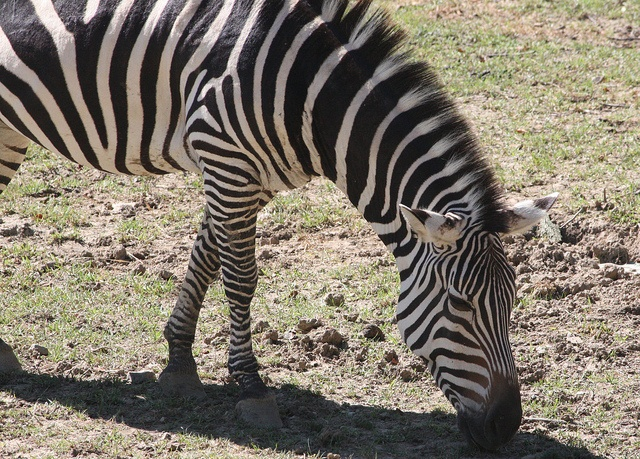
A zebra standing on top of a grass covered field.
The adult zebra eats from the grass of a muddy field.
a zebra is grazing out in a field
A zebra is nibbling at some grass in a field that is mainly dirt.
The zebra is eating the grass in the field